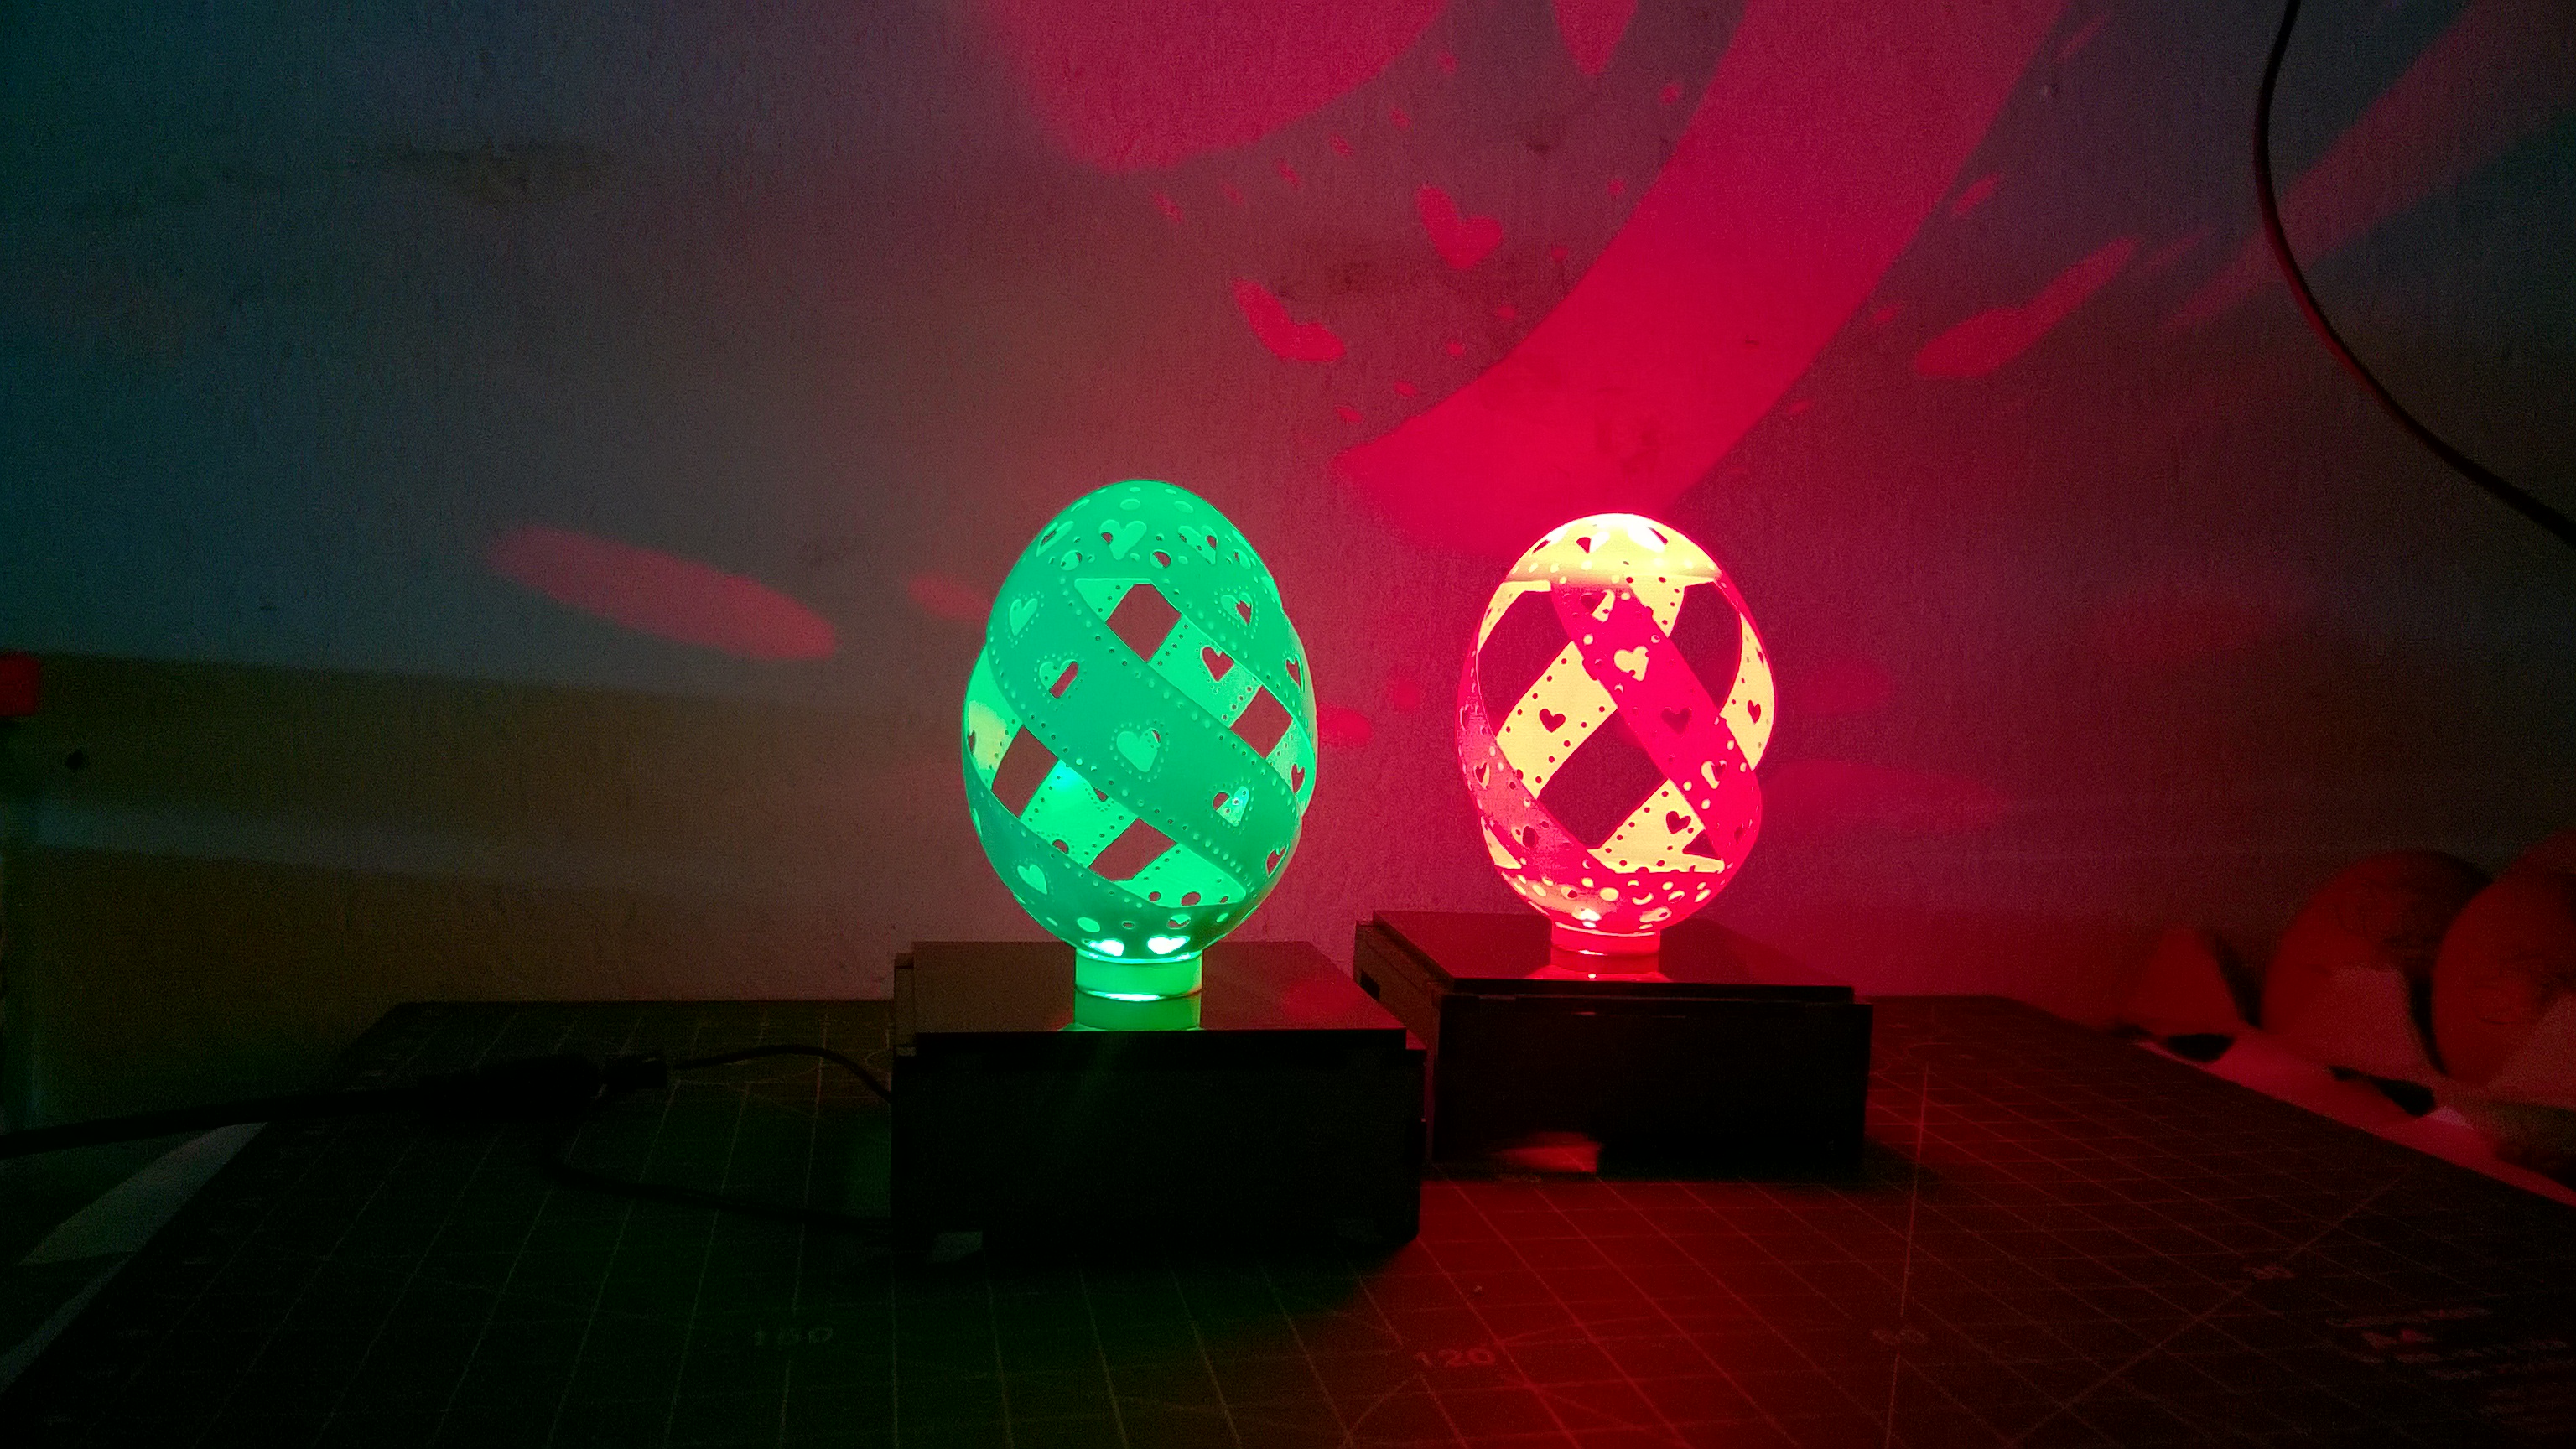
egg, egg carving, handmade, gift, present, love, green, light, red, lighting, nightlight, Visual effect lighting, sky, technology, lighting accessory, night, magenta